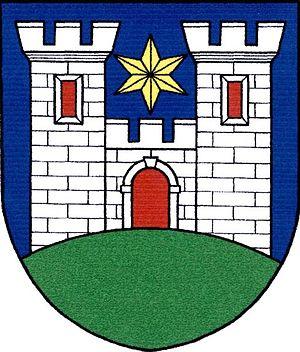
Dalečín est une commune du district de Žďár nad Sázavou, dans la région de Vysočina, en République tchèque. Sa population s'élevait à 643 habitants en 2019.